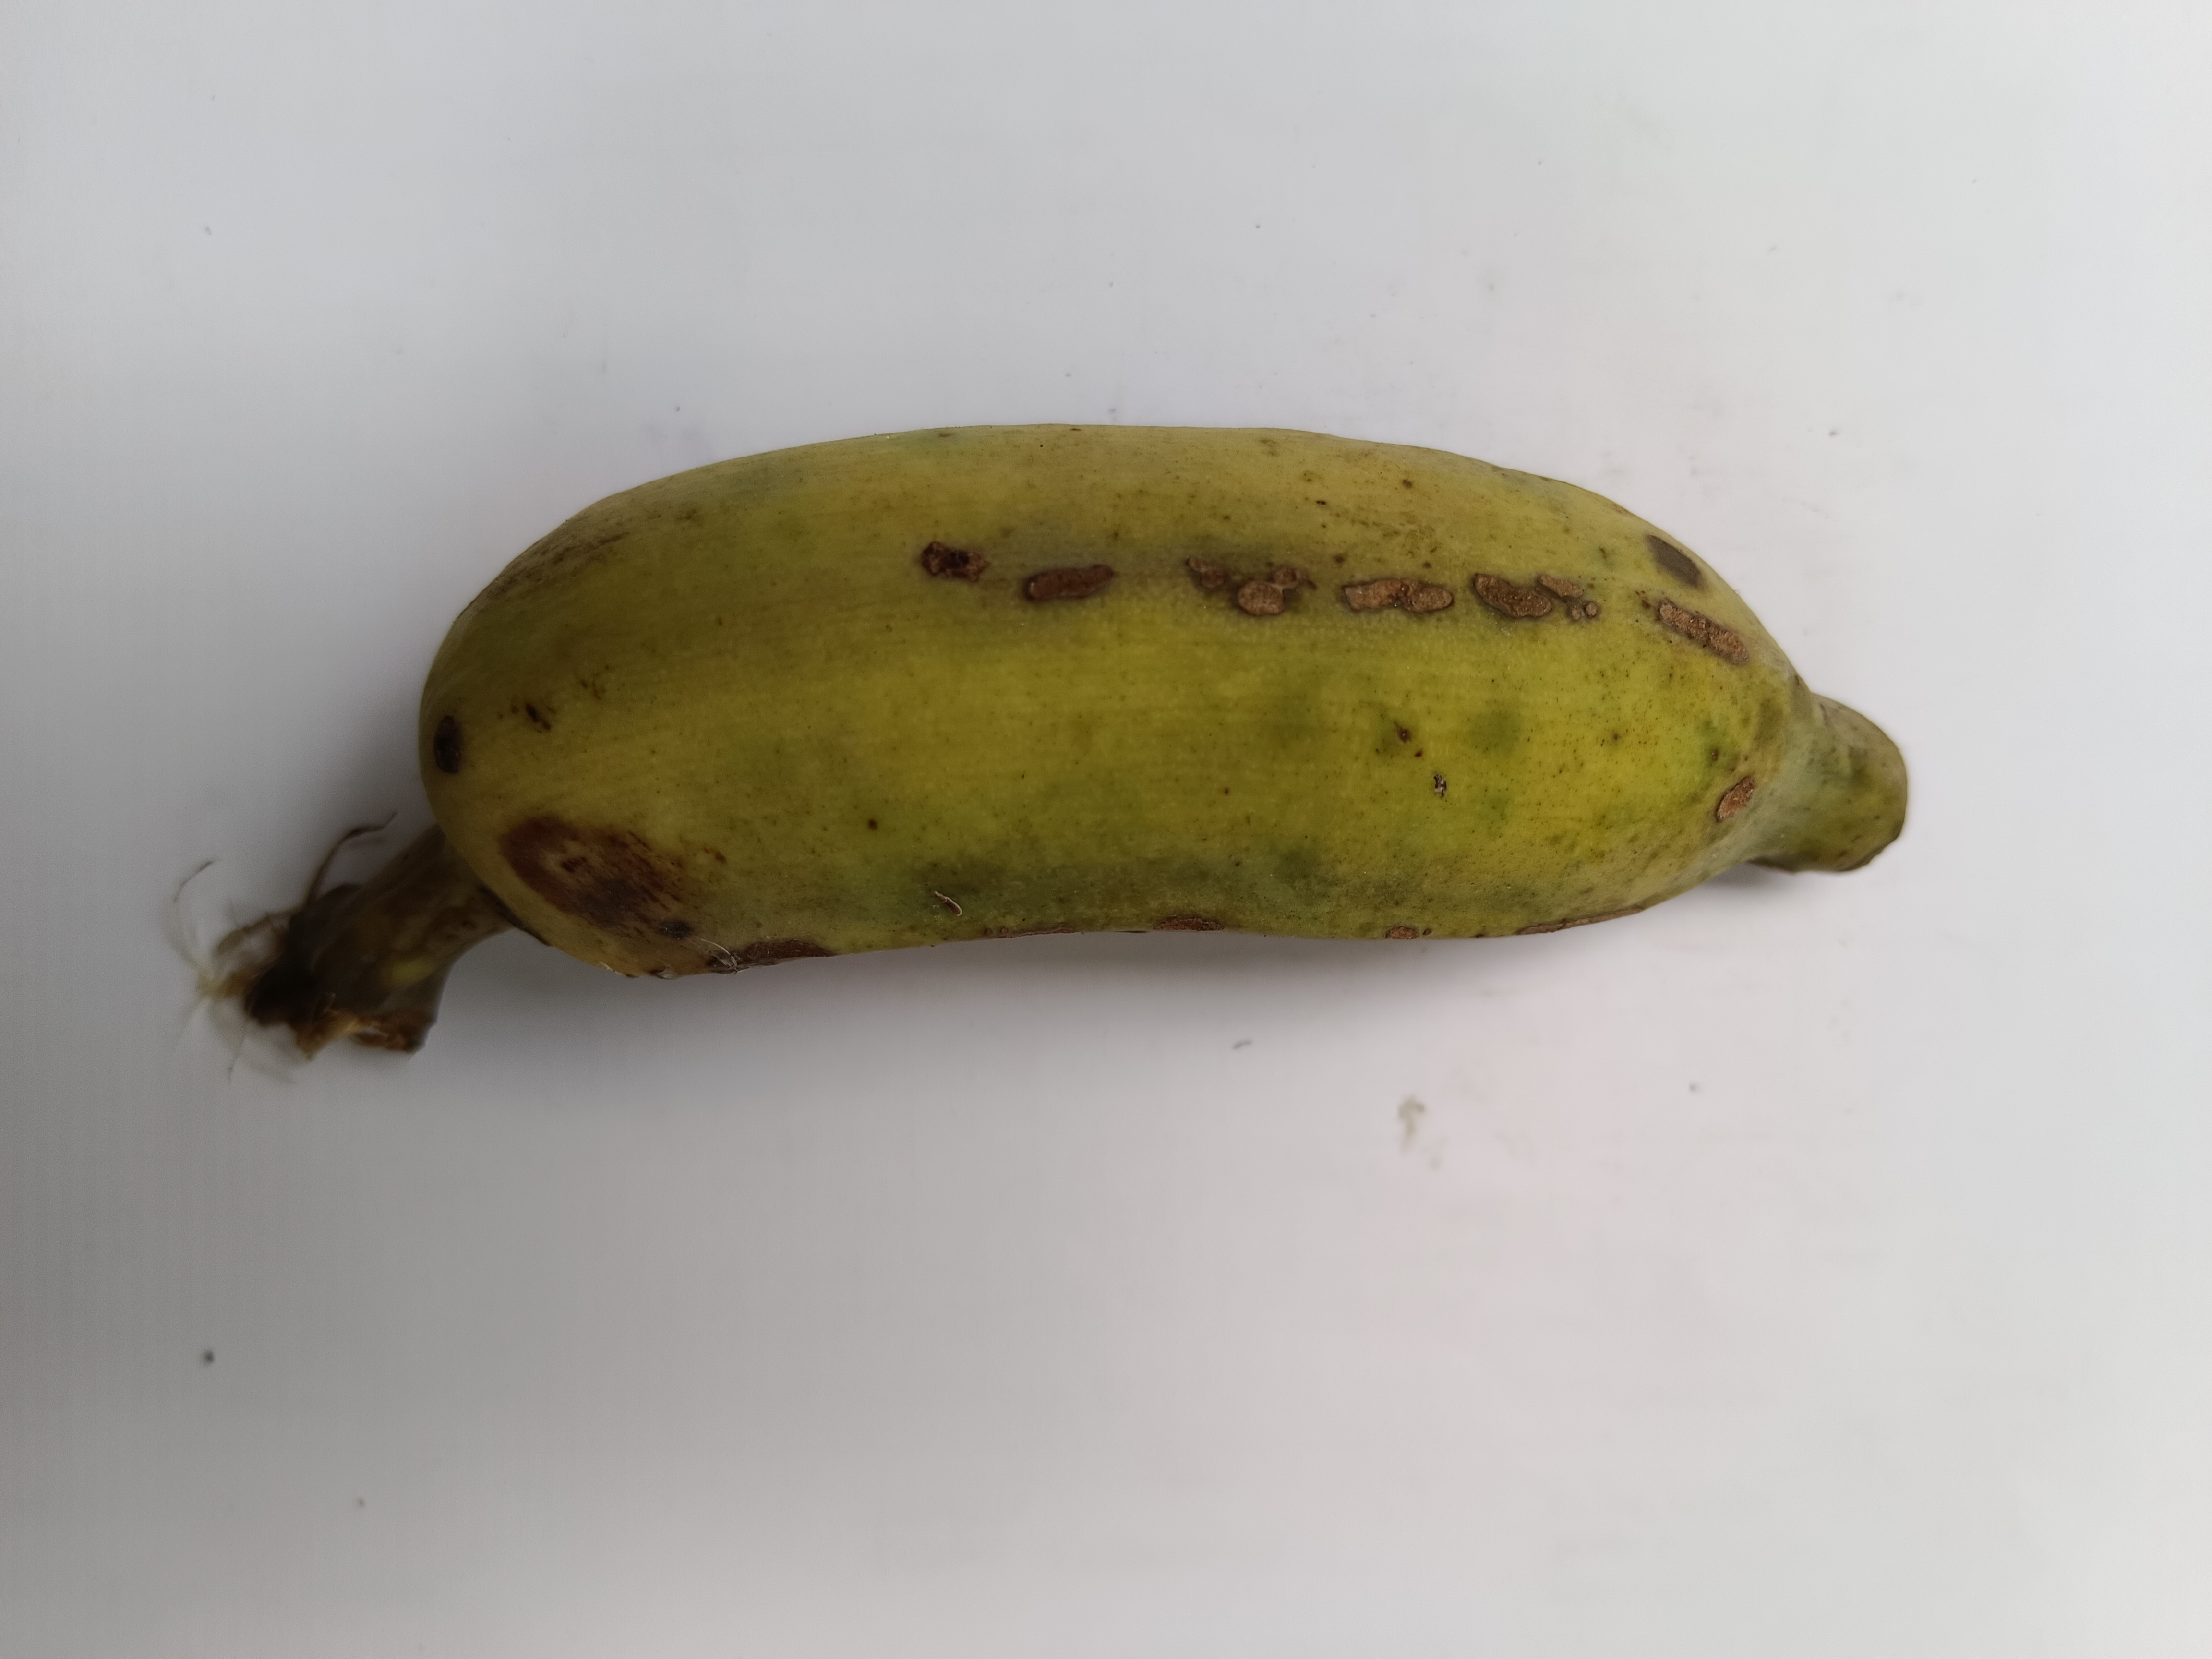
Banana variety: Deshi